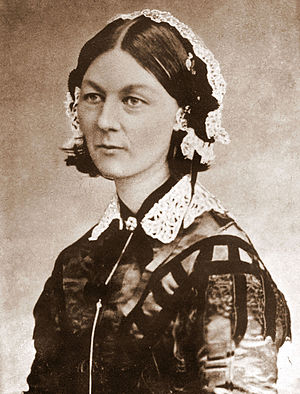
Florence Nightingale
Florence Nightingale var en engelsk sygeplejereformator. Hun kendes især for sit arbejde under Krimkrigen; hun huskes for om natten at gå gennem sygestuerne med en lampe i hånden og tilse de sårede, ofte med et trøstende ord på læben. Det var dog mest i sin egenskab af statistiker og gennem nøje registreringer af udkommet af den givne behandling til patienterne i hendes varetægt, at hun bevirkede markante ændringer i sygeplejen, hvad senere førte til den første formaliserede sygeplejeuddannelse.